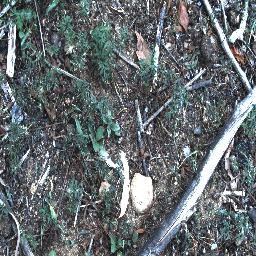
Label: negative